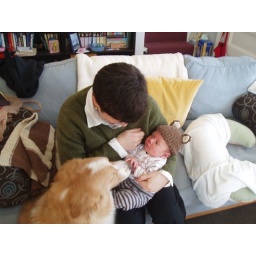
Henry in a bear cub hat